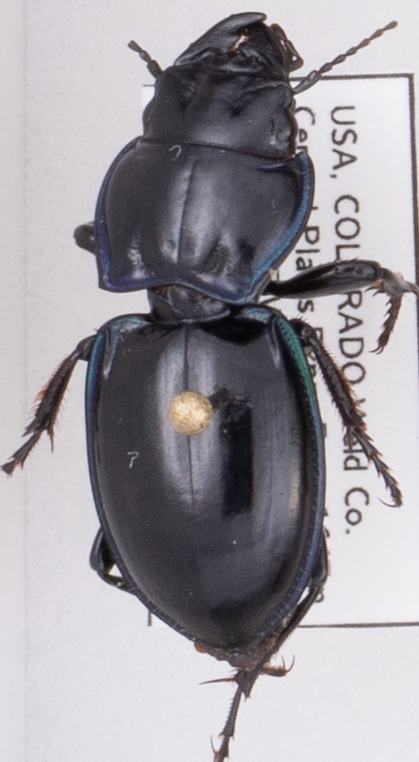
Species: Pasimachus elongatus
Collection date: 2022-08-31
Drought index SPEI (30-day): -1.22
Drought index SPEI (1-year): -1.69
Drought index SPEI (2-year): -1.13